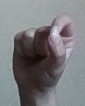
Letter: fa